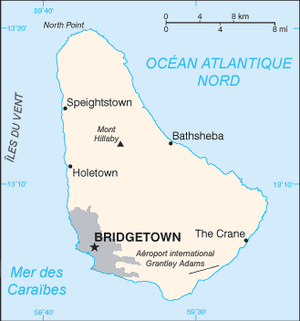
Carte de La fr:Barbade Source
Liste des phares de la Barbade : La Barbade est située dans l'Atlantique, à l'est des autres îles des Petites Antilles, à environ 160 km à l'est de Saint-Vincent-et-les-Grenadines.
L’histoire de la culture des plantes sucrières couvre une période allant de la haute Antiquité à nos jours.
La Barbade est un État et une île des Antilles. Elle fait partie du Commonwealth. La langue officielle y est l'anglais, bien que la langue maternelle de la quasi-totalité de la population soit un pidgin appelé bajan.
La Barbade est un micro-État insulaire situé en mer des Caraïbes à proximité de la limite de celle-ci avec l'océan Atlantique. Pendant plus de trois siècles, la Barbade a été sous domination britannique et le souverain du Royaume-Uni est encore le chef de l'État. Cependant elle est indépendante depuis le 30 novembre 1966, en qualité de Royaume du Commonwealth. Située à environ 13° nord de l'équateur et 59° ouest du méridien de Greenwich, la Barbade fait partie des Petites Antilles. Les îles les plus proches sont les îles de Saint-Vincent-et-les-Grenadines et Sainte-Lucie, à l'ouest. Au sud, se trouve Trinité-et-Tobago — avec qui la Barbade partage désormais une frontière maritime fixe et officielle — et la côte sud-américaine. La superficie totale de la Barbade est d'environ 430 kilomètres carrés ; sa densité est la plus élevée d'Amérique. Son altitude est assez basse, les pics les plus élevés étant à l'intérieur du pays. Le point le plus élevé de la Barbade est le mont Hillaby dans la commune de Saint Andrew. La structure géologique de la Barbade n'est pas d'origine volcanique.